Walter Cook (VC)

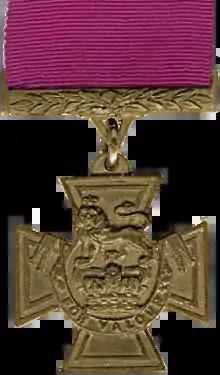

Walter Cook VC (18 June 1834 – c. 1864) was an English recipient of the Victoria Cross, the highest and most prestigious award for gallantry in the face of the enemy that can be awarded to British and Commonwealth forces.